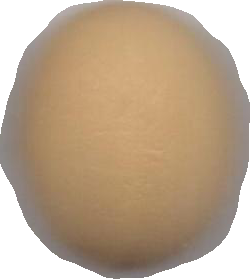
Variety: Grobogan